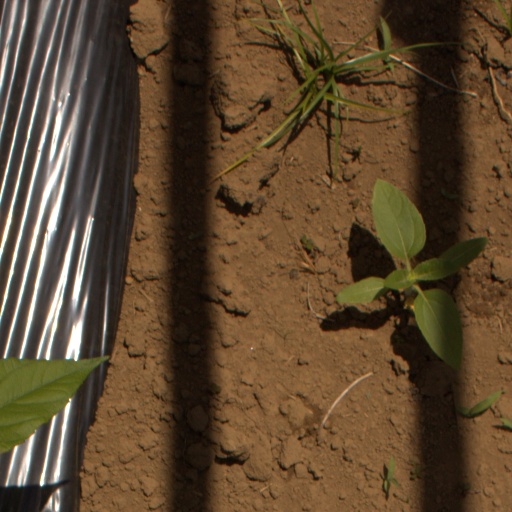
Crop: Jerusalem artichoke